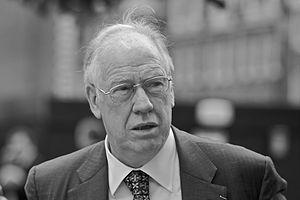
Cette liste présente les 650 membres de la 55ᵉ législature de la Chambre des communes du Royaume-Uni au moment de leur élection le 6 mai 2010 lors des élections générales britanniques de 2010. Elle présente les élus par circonscriptions.
Sir Stuart Bell né le 16 mai 1938, High Spen, Durham, Angleterre et mort le 13 octobre 2012, Middlesbrough, North Yorkshire, est avocat, député britannique et membre du gouvernement britannique.